Actin

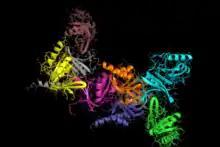
Ribbon model of the apical γ-domain of the chaperonin CCT

The CCT then causes actin's sequential folding by forming bonds with its subunits rather than simply enclosing it in its cavity. This is why it possesses specific recognition areas in its apical β-domain. The first stage in the folding consists of the recognition of residues 245–249. Next, other determinants establish contact. Both actin and tubulin bind to CCT in open conformations in the absence of ATP. In actin's case, two subunits are bound during each conformational change, whereas for tubulin binding takes place with four subunits. Actin has specific binding sequences, which interact with the δ and β-CCT subunits or with δ-CCT and ε-CCT. After AMP-PNP is bound to CCT the substrates move within the chaperonin's cavity. It also seems that in the case of actin, the CAP protein is required as a possible cofactor in actin's final folding states.